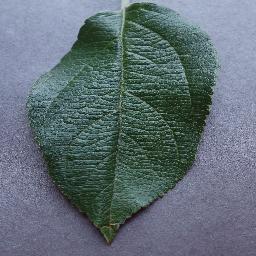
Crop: apple
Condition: healthy